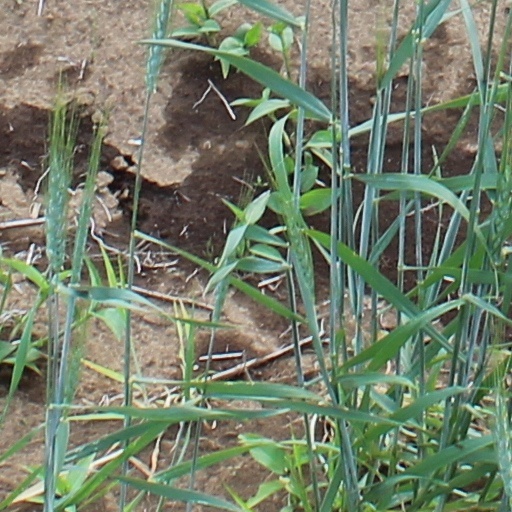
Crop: wheat